Marjorie Husted

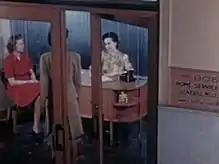
General Mills Home Service department (before 1929)

In 1924, she went to work as a field representative in home economics for the Washburn–Crosby Company which four years later became General Mills. For a year, she taught Gold Medal successful cooking schools around the country and was then in 1926 sent back to Minneapolis, where she organized the Home Service Department, comprising five home economists and herself. Their job was to answer homemaking questions from the public, all signed "Betty Crocker," whom General Mills had invented in 1921. The department was renamed the Betty Crocker Homemaking Service in 1929, with forty staff members and Husted as director.